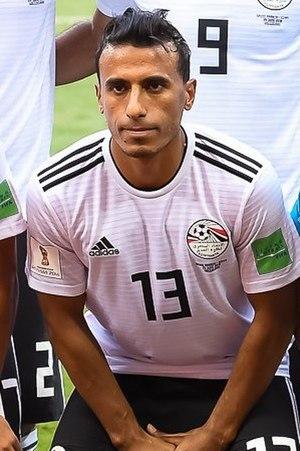
Mohamed Abdel-Shafy, né le 1ᵉʳ juillet 1985 au Caire, est un footballeur égyptien. Il joue au poste de latéral gauche avec l'équipe égyptienne d'Al-Ahli SC.